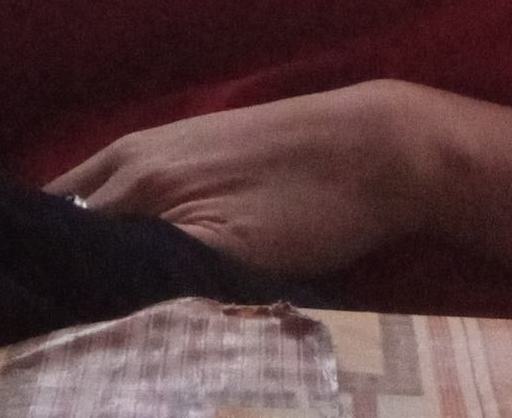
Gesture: no_gesture